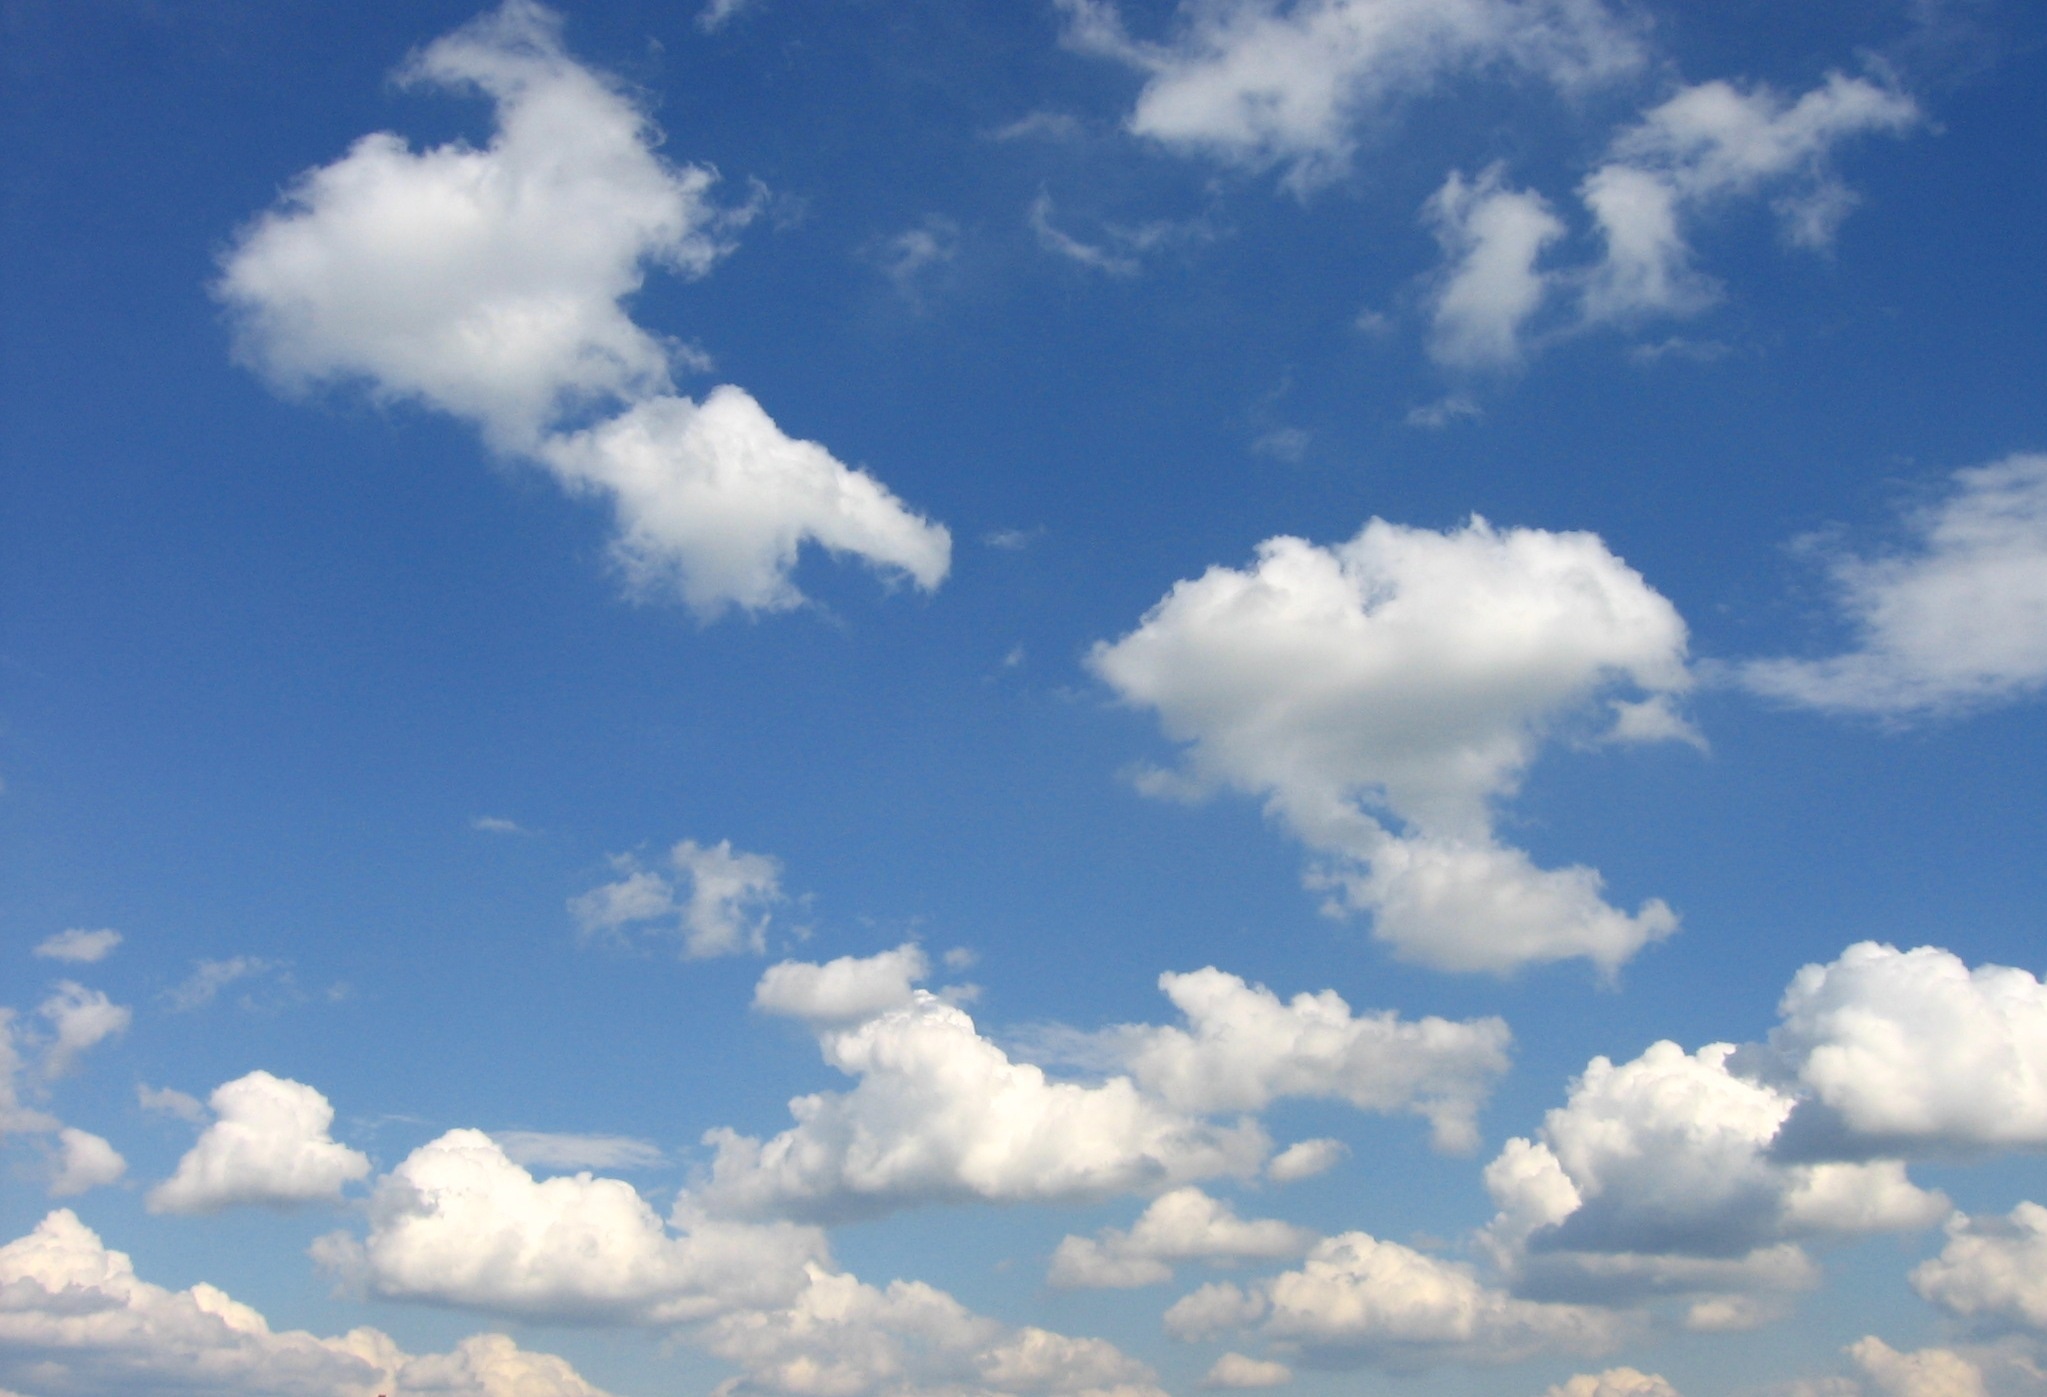
horizon, cloud, sky, sunlight, atmosphere, daytime, heaven, cumulus, clouds, background, meteorological phenomenon